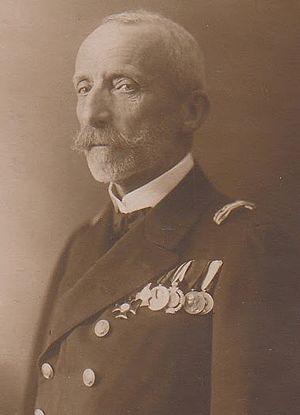
La conférence de Berlin des 26 et 27 mars 1917 est la seconde rencontre gouvernementale réunissant Arthur Zimmermann et Ottokar Czernin, les ministres allemands et austro-hongrois des affaires étrangères, sous la présidence du chancelier du Reich, Theobald von Bethmann Hollweg. Cette rencontre est destinée à définir les buts de guerre du Reich impérial et de la double monarchie ; elle doit également préparer la première rencontre officielle entre l'empereur allemand Guillaume II et le nouvel empereur-roi Charles Iᵉʳ. Alors que des changements de personnel politique s'opèrent dans la double monarchie de plus en plus épuisée par le conflit qui se prolonge, cette rencontre constitue la première manifestation de dissensions entre les deux alliés autour de la question des conditions de sortie du conflit.